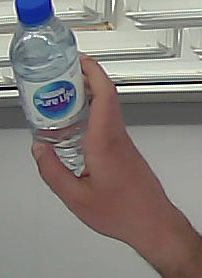
Product: nestle_water